Shawen Acres

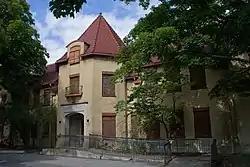

Shawen Acres, also known as the Montgomery County Children's Home, is a historic complex in Dayton, Ohio. It was added to the National Register of Historic Places on October 9, 1991.